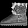
Label: Ankle boot